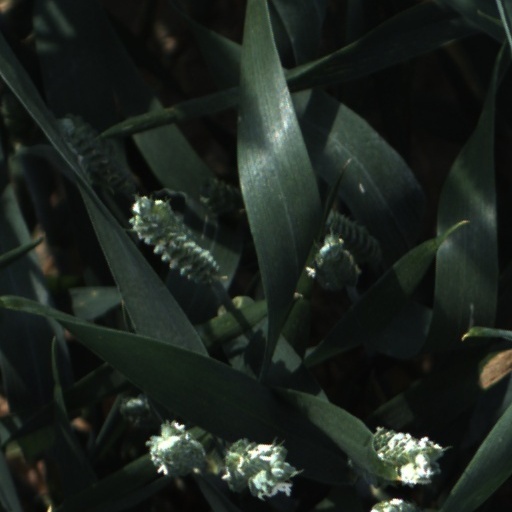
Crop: wheat